Street children

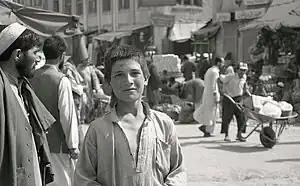
An Afghan street boy photographed in downtown Kabul, Afghanistan (June 2003)

In 1848, Lord Ashley referred to more than 30,000 "naked, filthy, roaming lawless, and deserted children" in and around London, UK. Among many English novels featuring them as a humanitarian problem are "Jessica's First Prayer" by Sarah Smith (1867) and Georgina Castle Smith's "Nothing to Nobody" (1872).